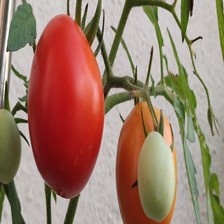
Label: tomato